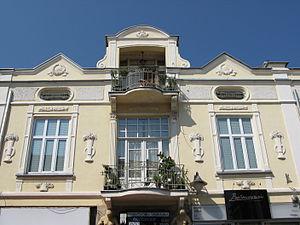
Bitola est une municipalité et une ville du sud-ouest de la Macédoine du Nord. La municipalité comptait 93 585 habitants en 2002 et couvre 422 km². La ville en elle-même comptait alors 74 550 habitants, le reste de la population étant réparti dans les villages alentour.